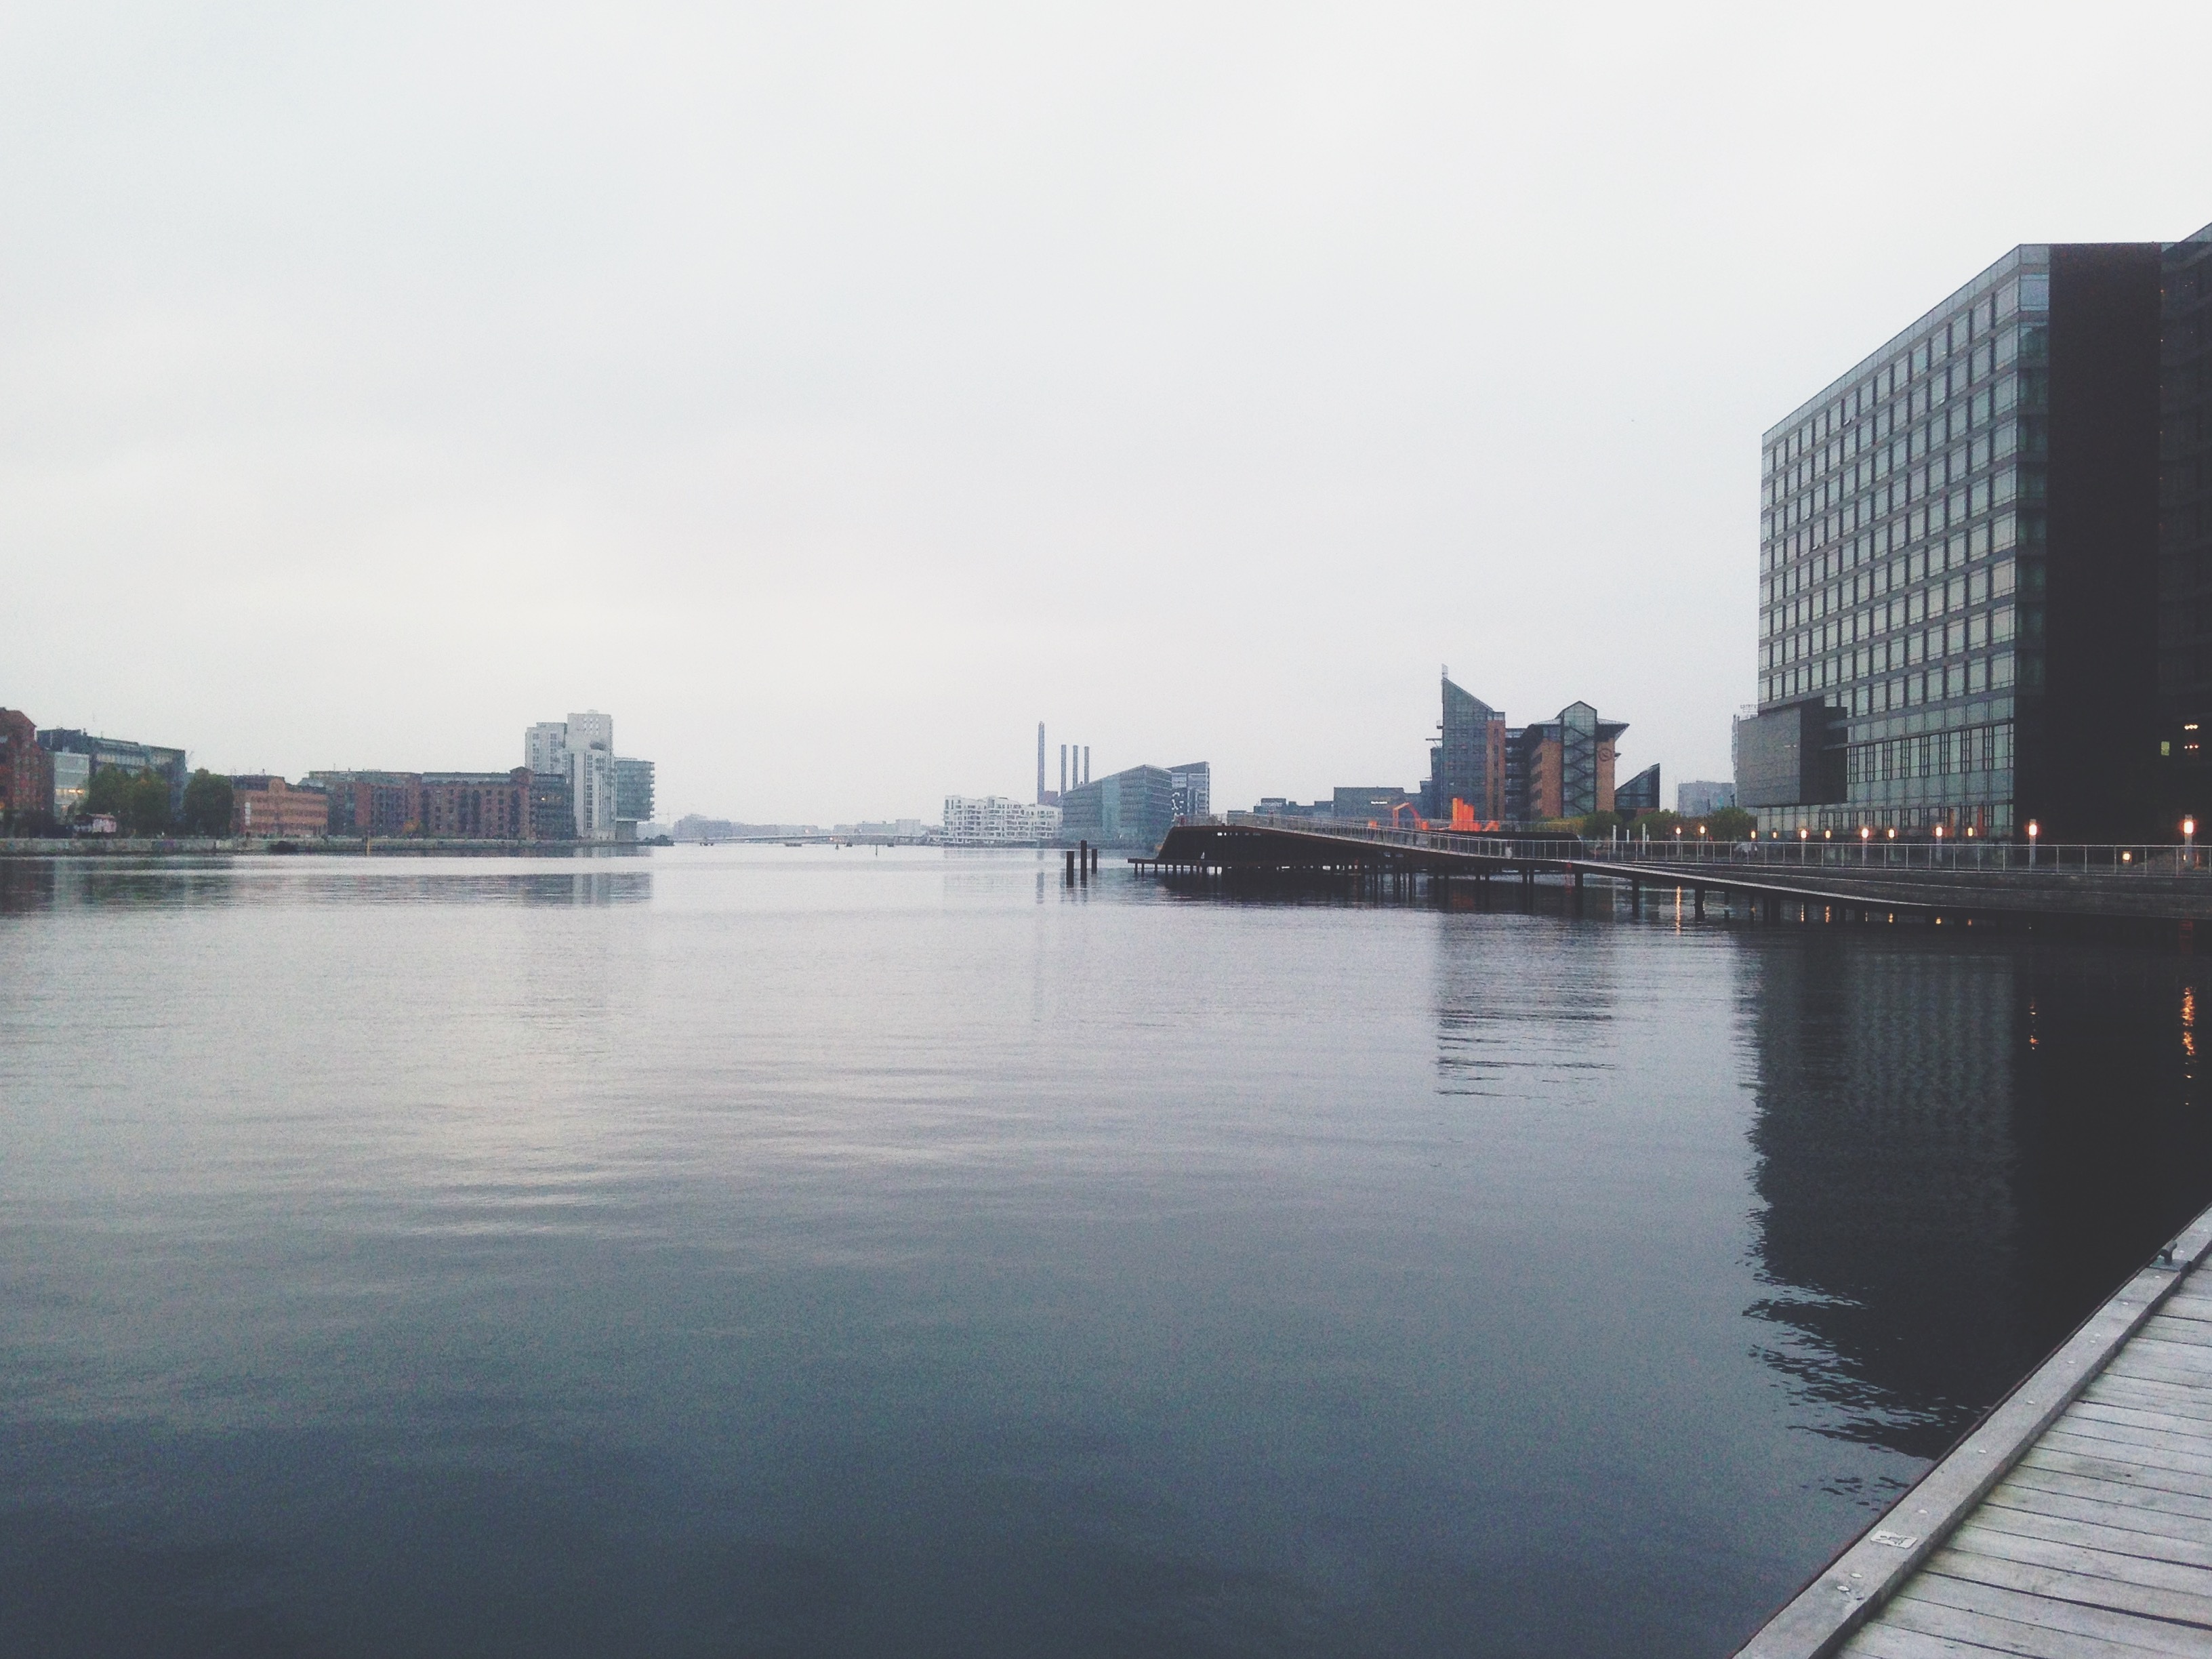
sea, water, dock, sky, bridge, skyline, morning, city, skyscraper, river, cityscape, downtown, reflection, vehicle, autumn, bay, harbor, gray, waterway, ferry, copenhagen, channel, atmospheric phenomenon, amager, kbh south, islands brygge, langebro, christianshavn, overcast skies, kalvebod brygge, sydhavnen